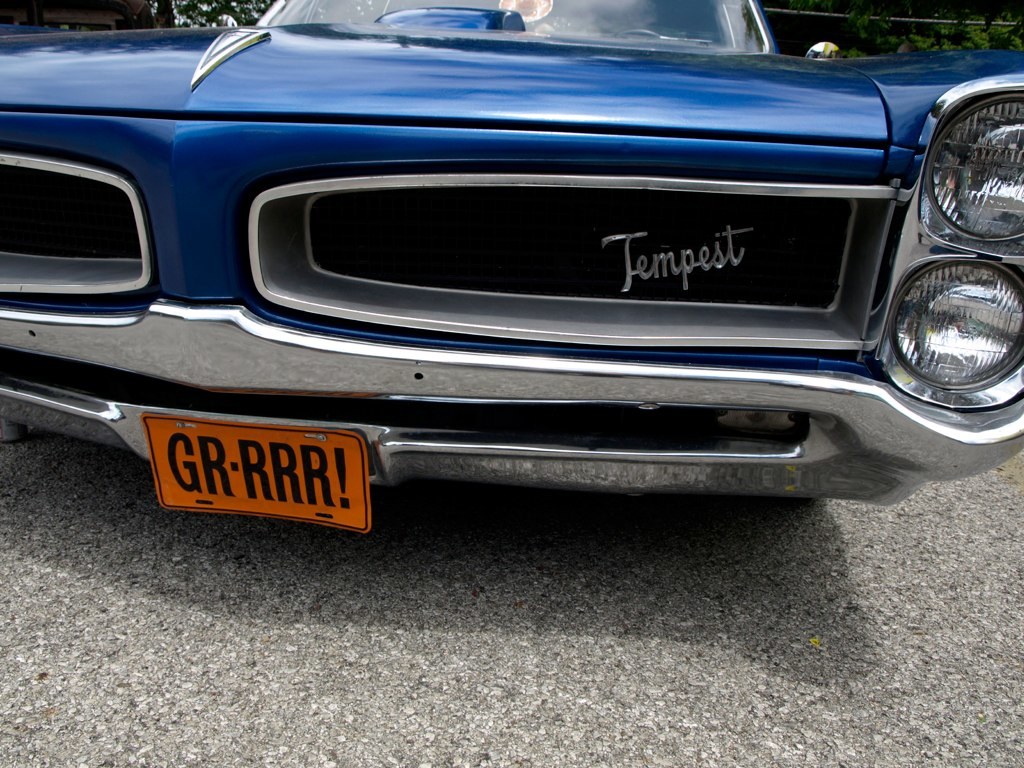
Label: others